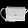
Label: Bag